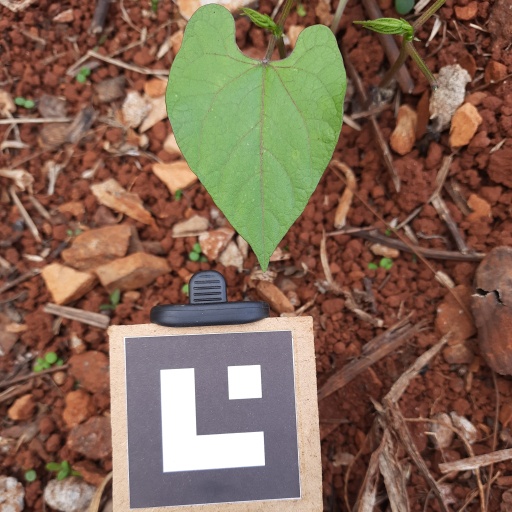
Observations: flat surface, no eating holes, under cloudy sky